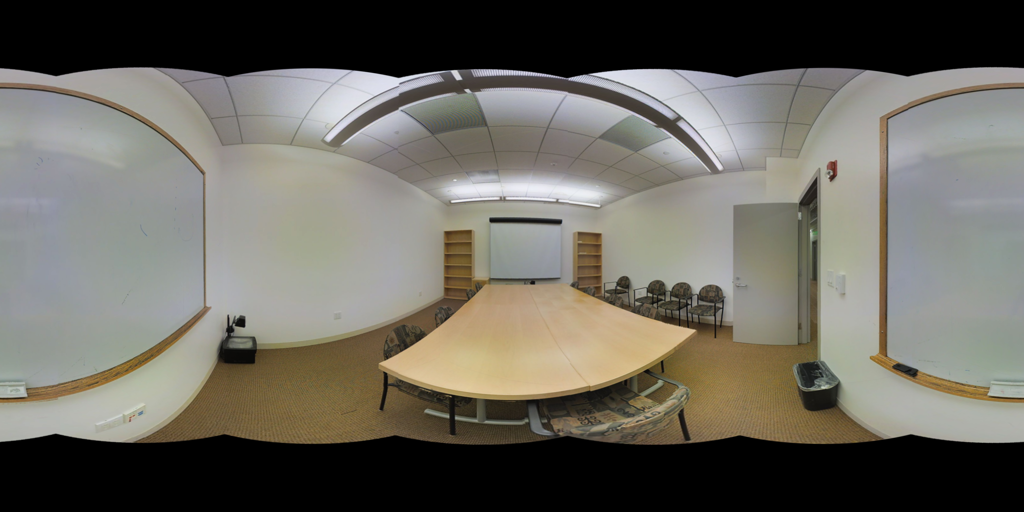
Referred object: the black trash can by the door

Referred object: look straight ahead at the large conference table

Referred object: the chair opposite the left bookcase